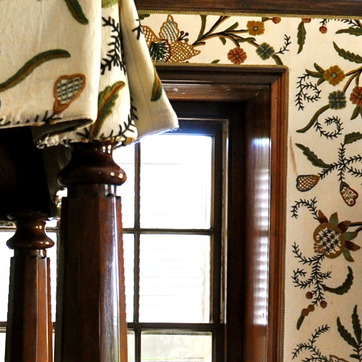
Material: glass